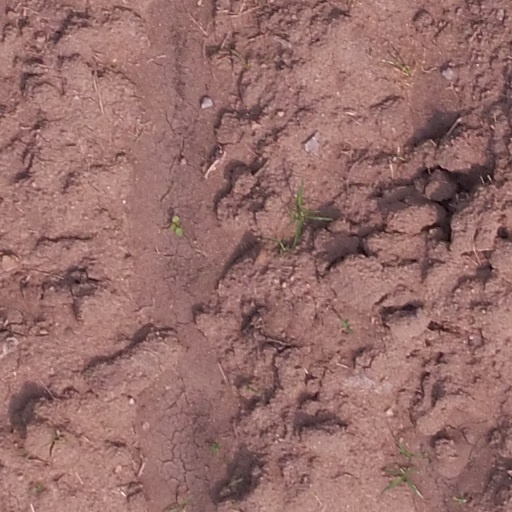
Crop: maize; corn